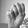
ASL letter: M